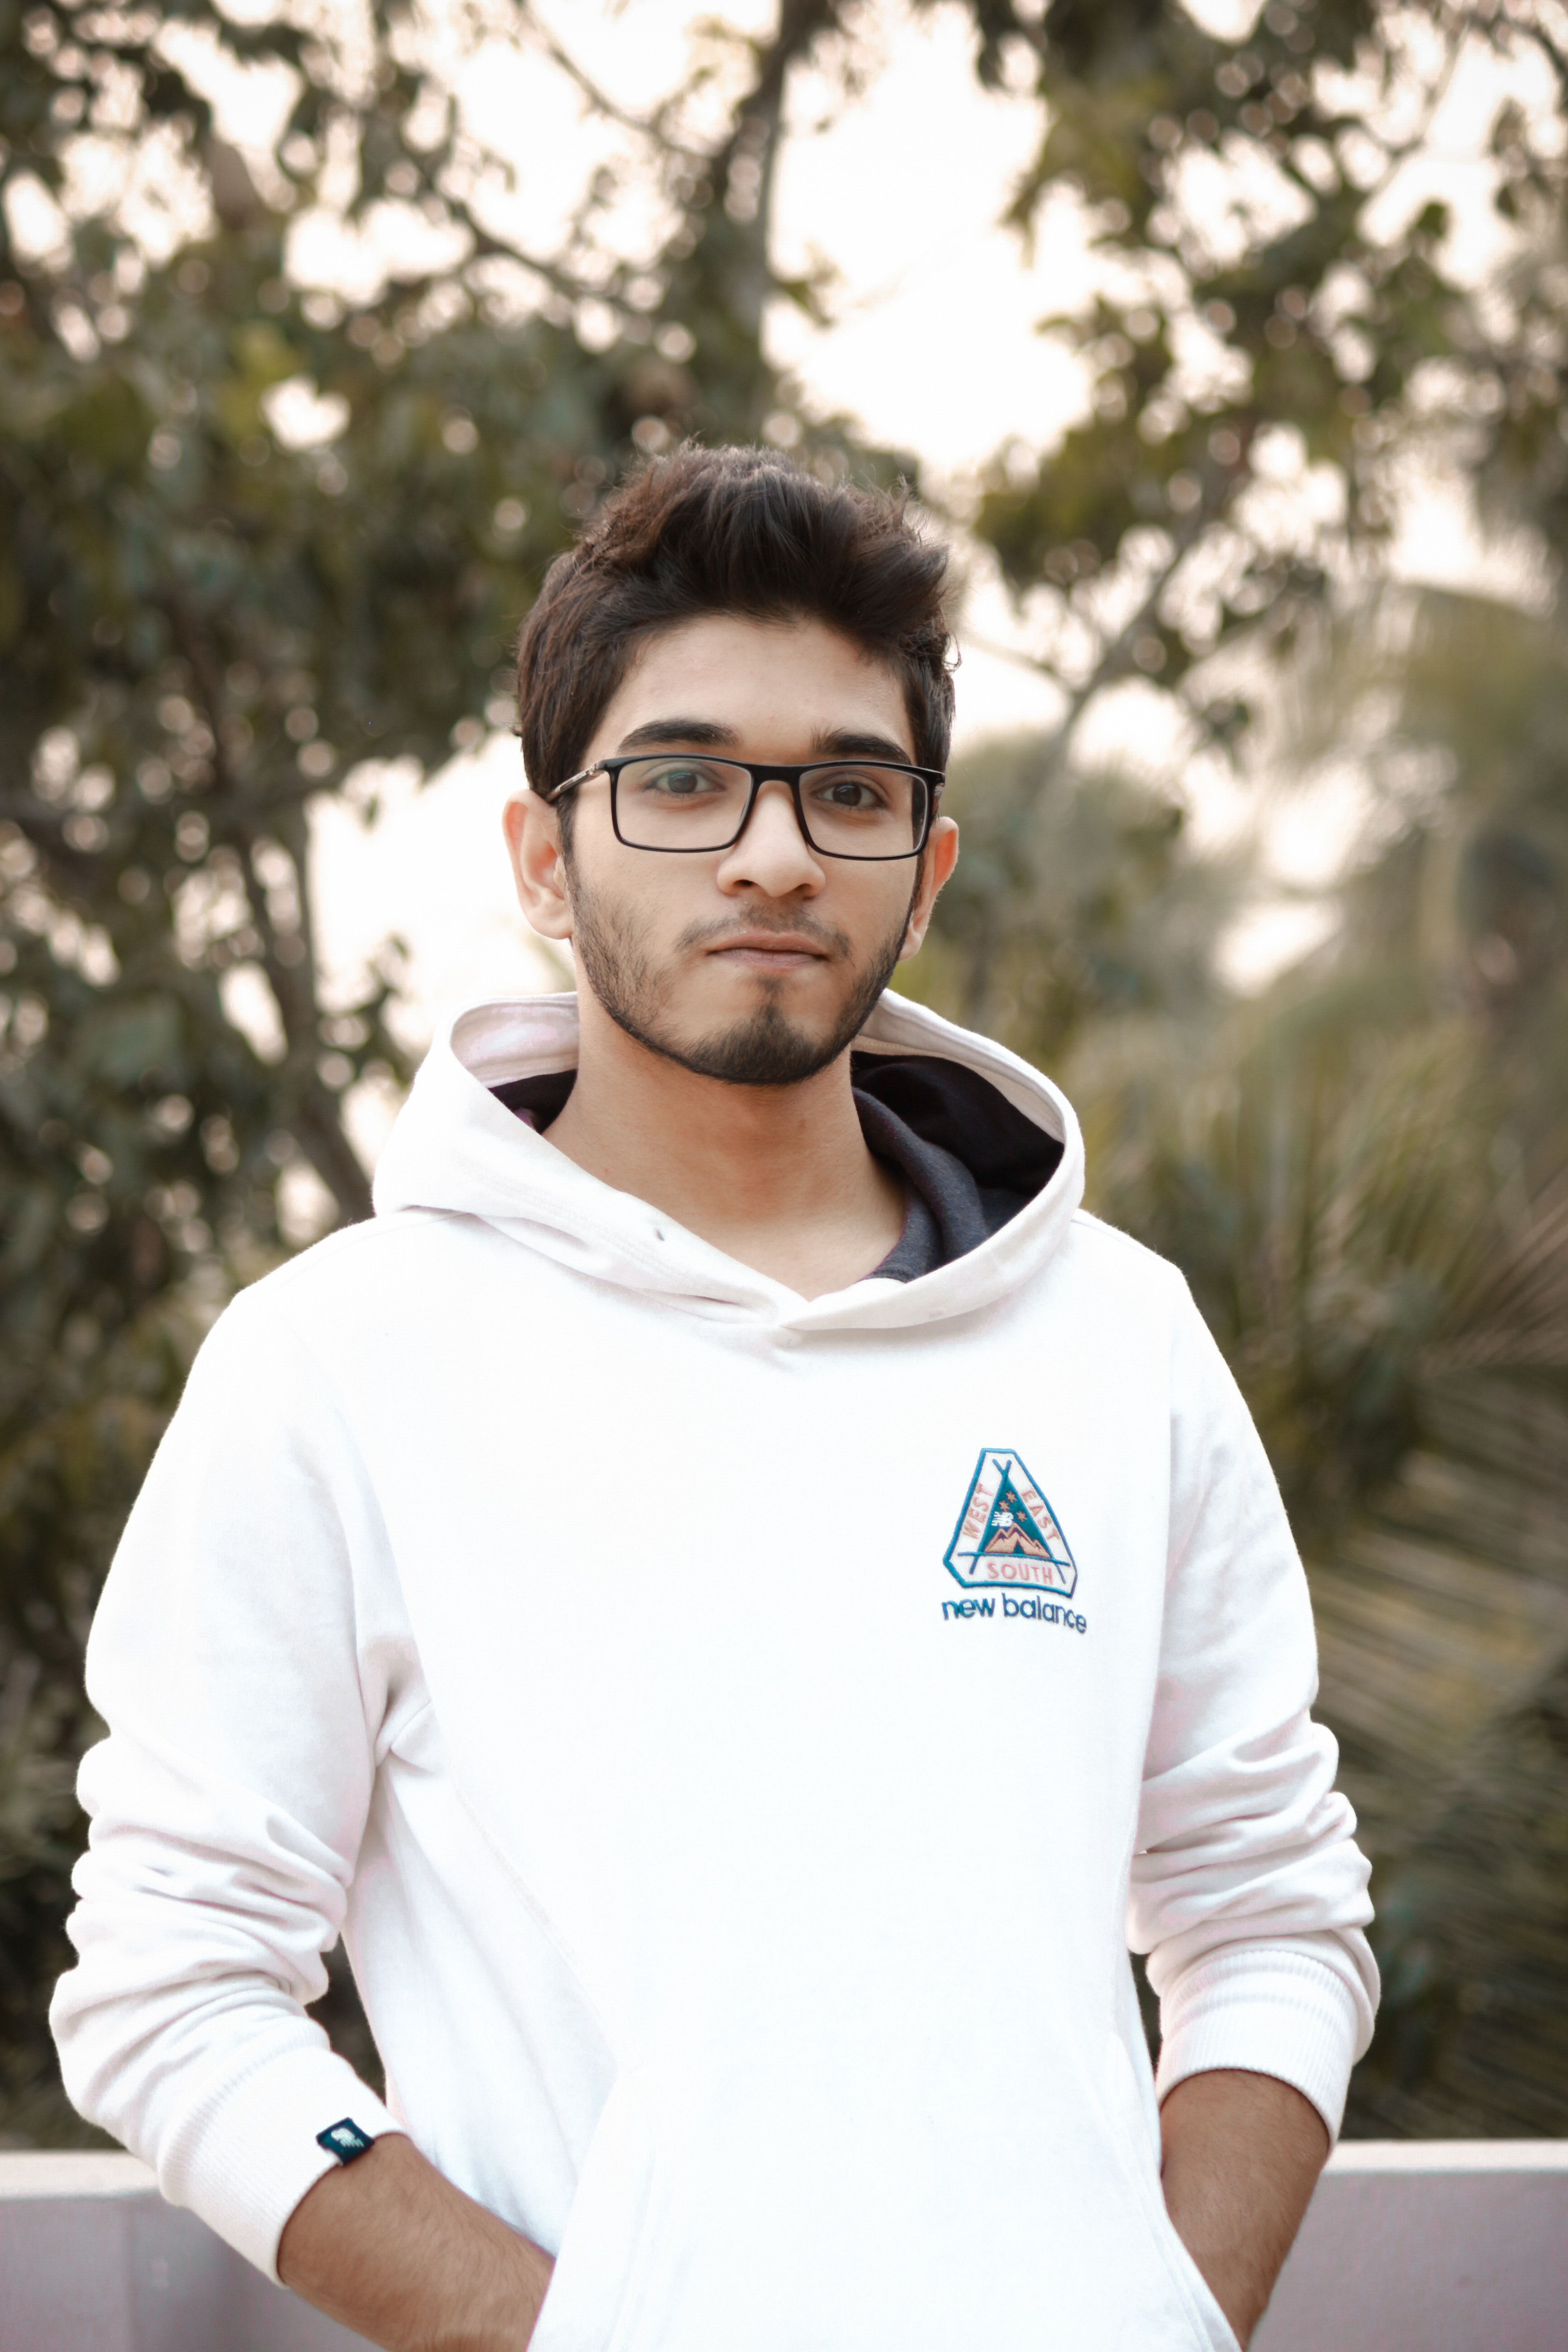
white, photograph, cool, glasses, eyewear, t shirt, shoulder, photography, smile, outerwear, tree, photo shoot, neck, top, portrait photography, leisure, sleeve, portrait, vacation, vision care